S14 (classification)

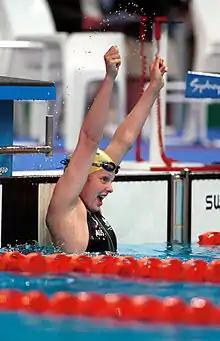
Australian swimmer Siobhan Paton celebrates winning the 50m Freestyle S14 at the Sydney 2000 Paralympics.

Swimmers who have competed in this class include Siobhan Paton, Taylor Corry and Mitchell Kilduff of Australia.